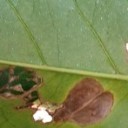
Label: Miner